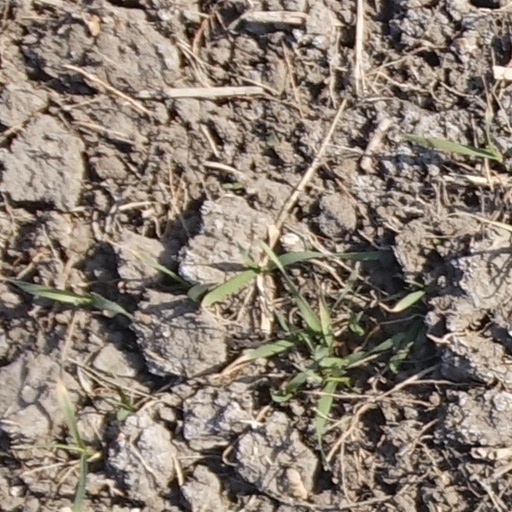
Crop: wheat